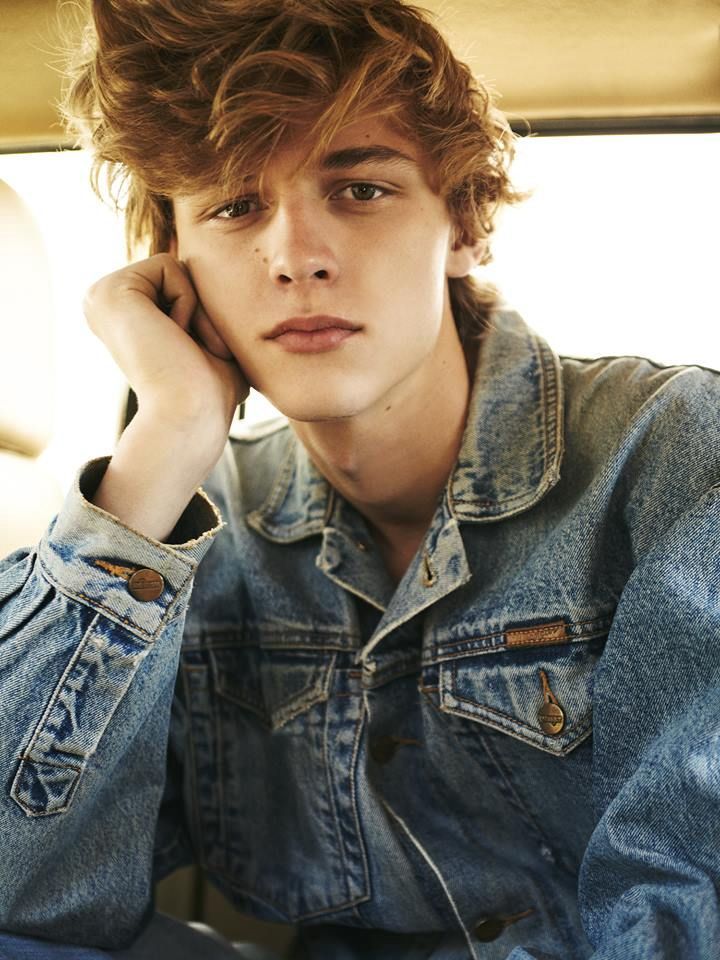
Gender: men